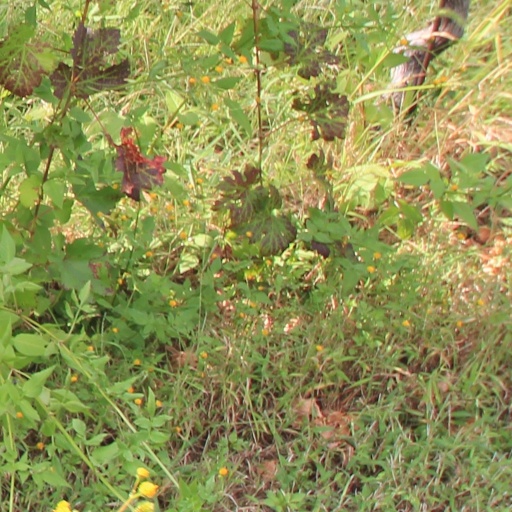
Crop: grape